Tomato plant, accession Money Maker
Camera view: bottom (45 deg); turntable rotation: 330 degrees
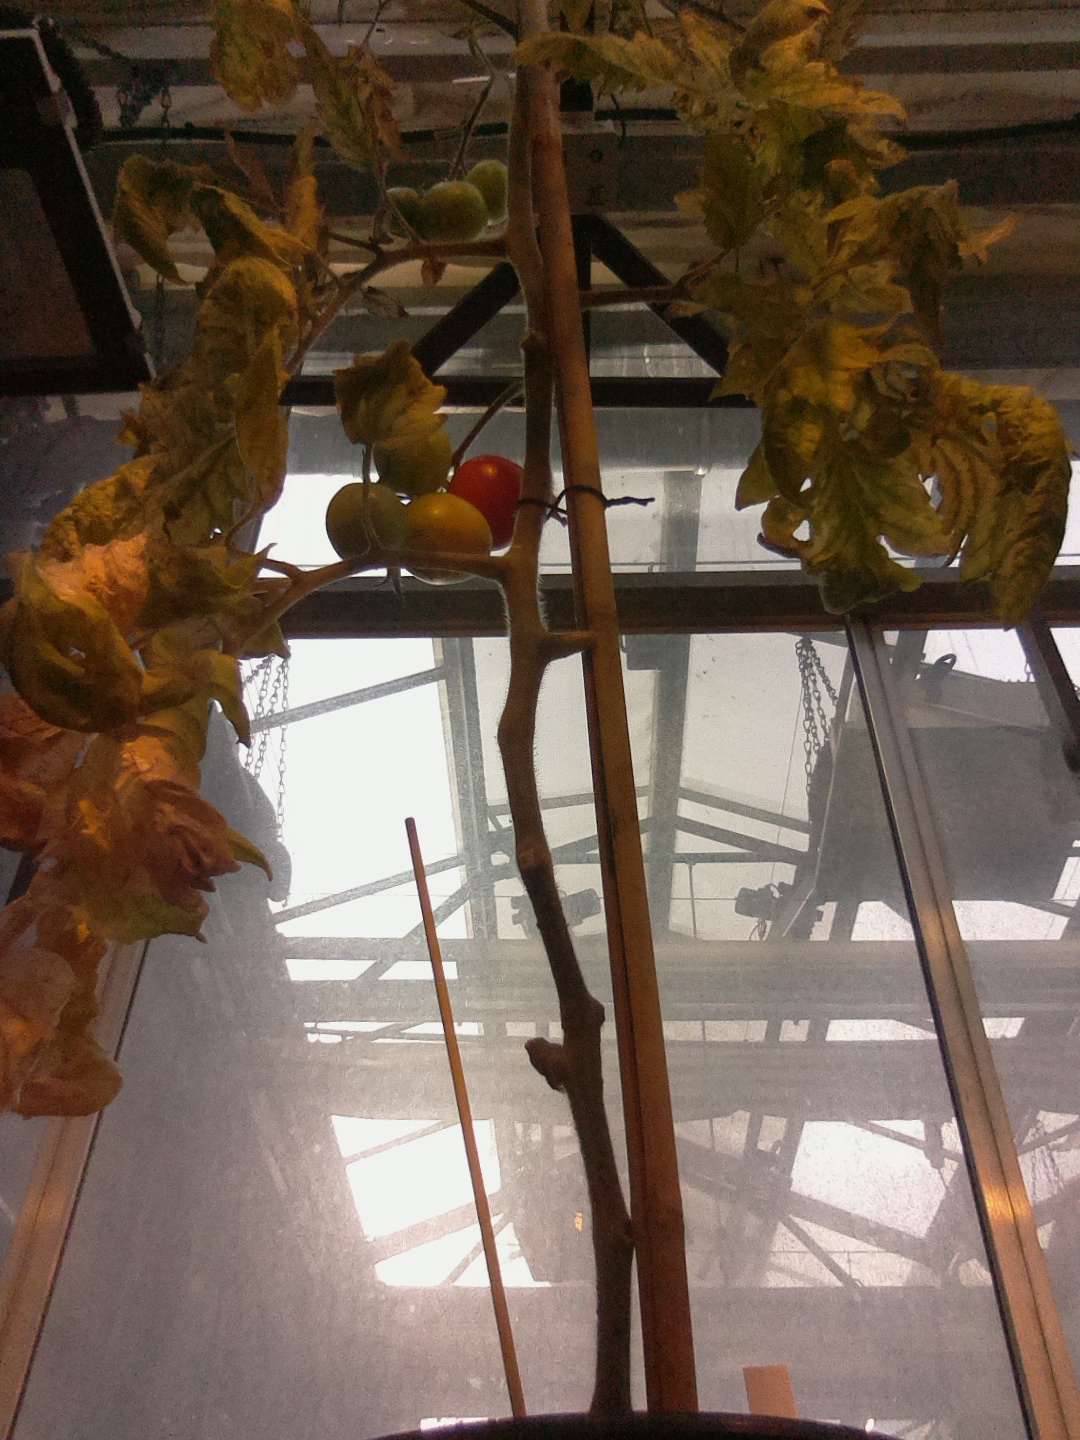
BBCH growth stage 83: 30%-40% of fruits show typical fully ripe color